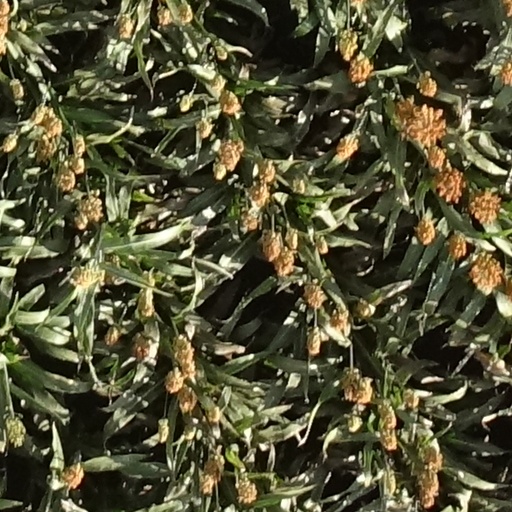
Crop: sorghum